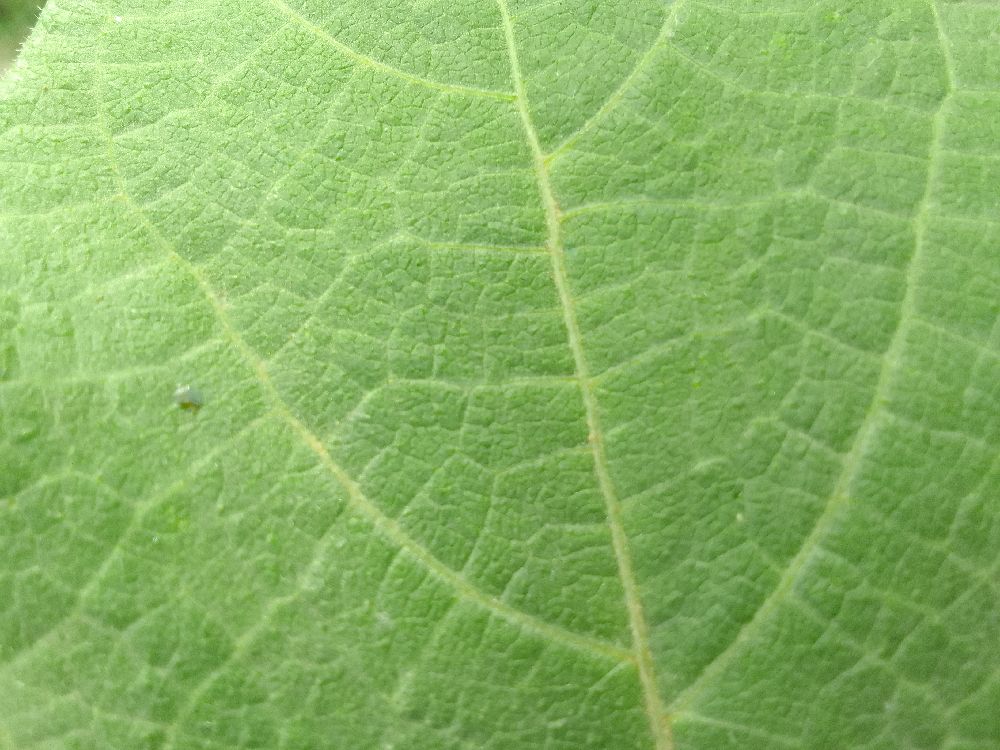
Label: healthy